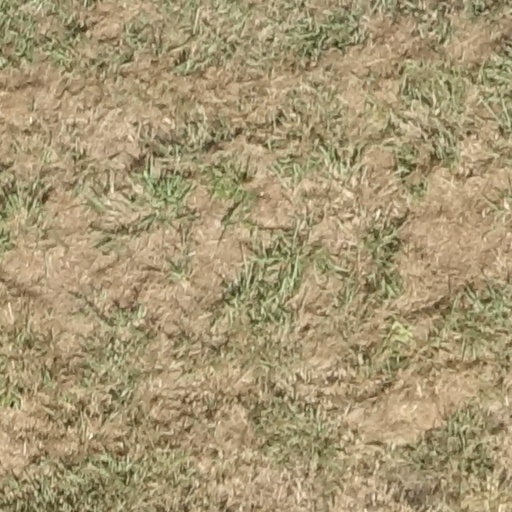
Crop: sorghum